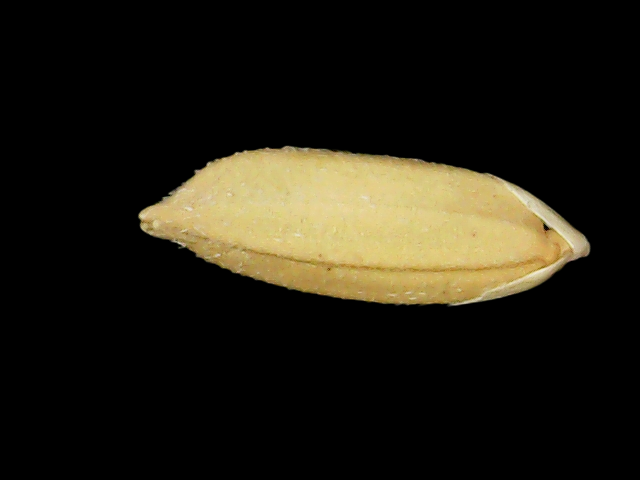
Rice variety: Binadhan10